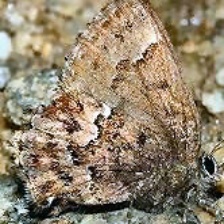
Species: EASTERN PINE ELFIN